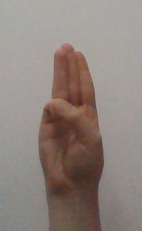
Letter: thaa